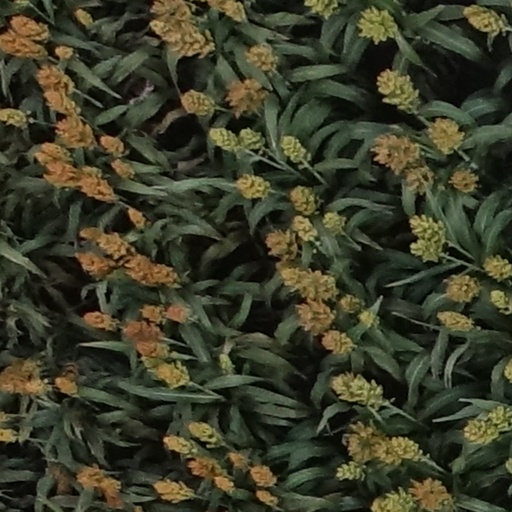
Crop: sorghum